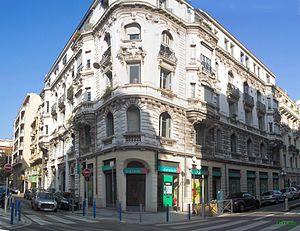
Cette article présente la liste des voies de Nice classées par ordre alphabétique. En 2003, Marguerite et Roger Isnard ont dénombré 1 789 voies à Nice.
Le quartier Carabacel est un quartier de Nice situé directement au nord de la Vieille-Ville au-delà du Paillon, le torrent fluvial qui passe dans la ville.